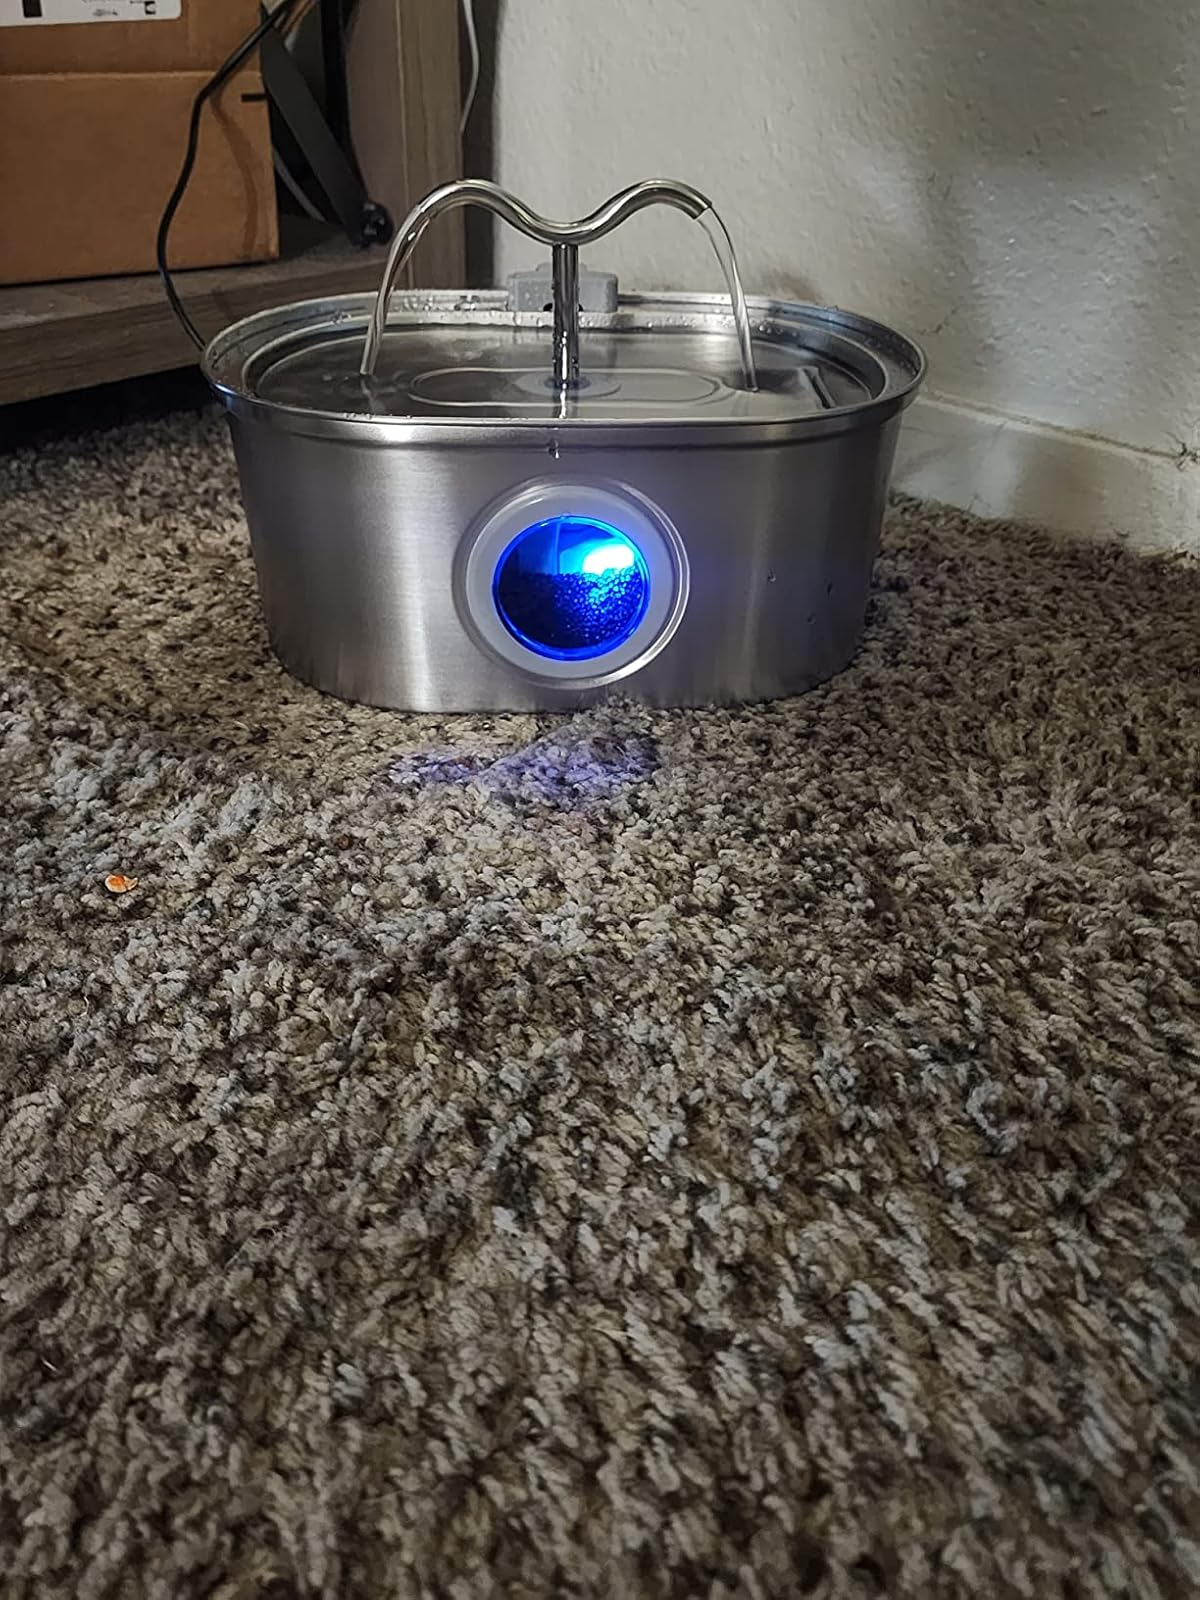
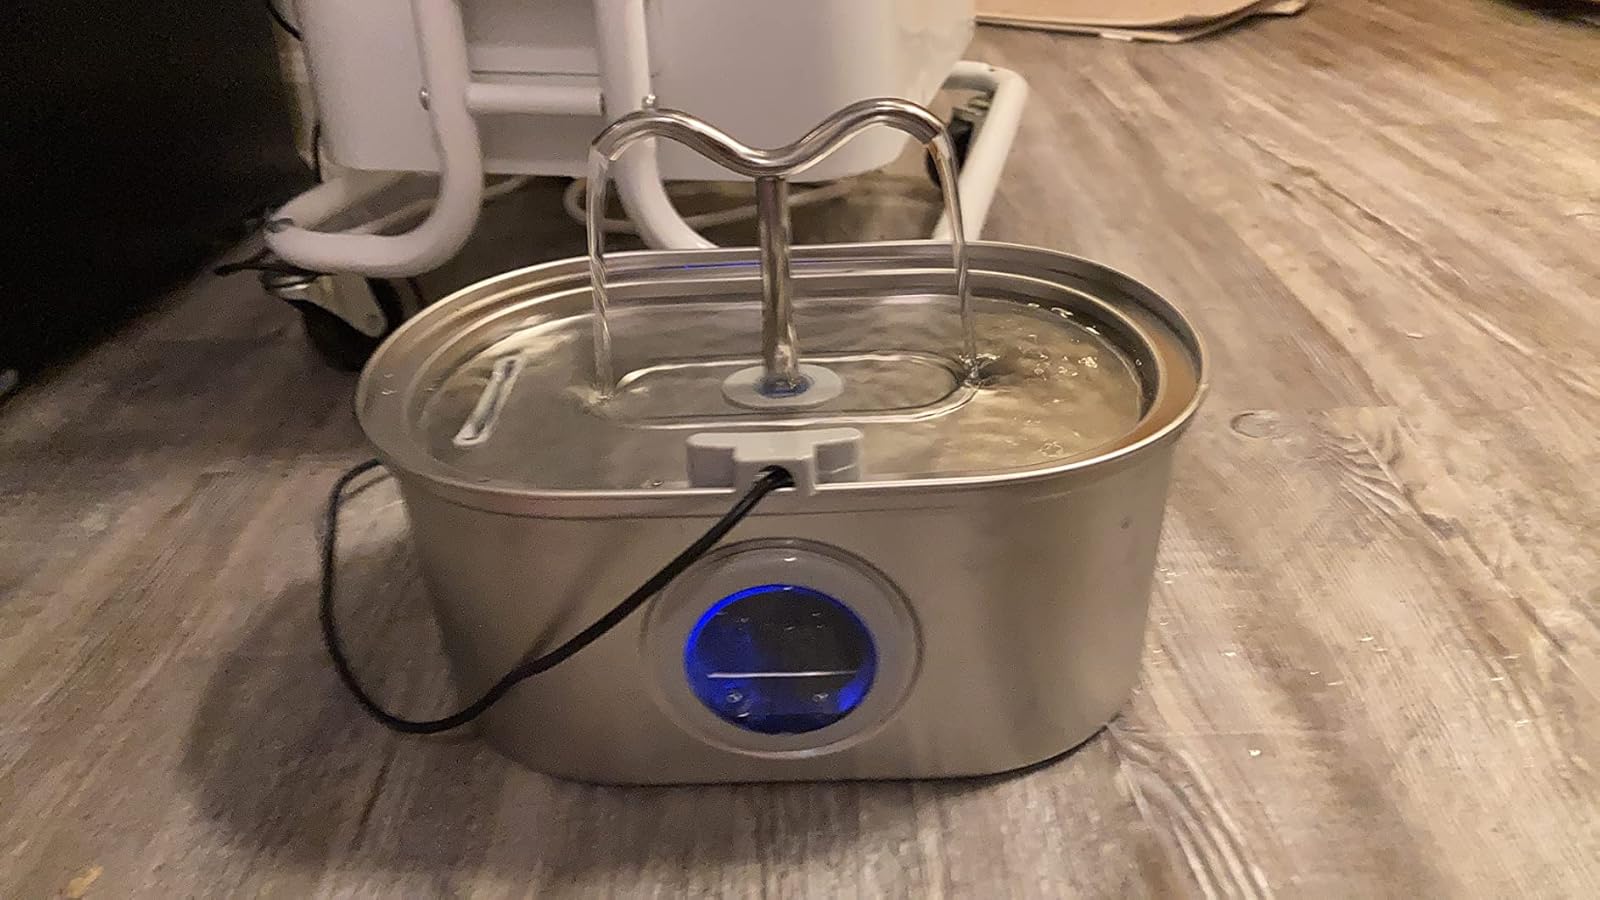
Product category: items_bowl
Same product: yes